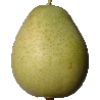
Label: Pear 1